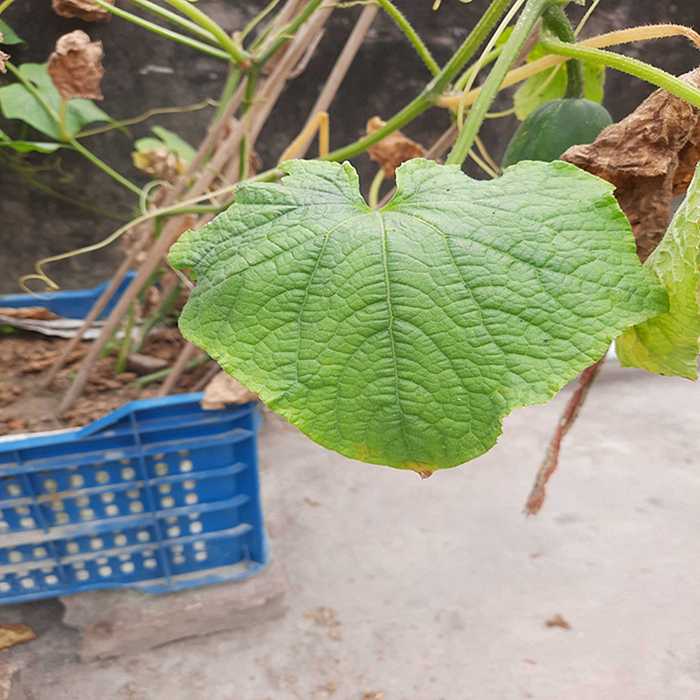
Plant: Cucumber
Label: Fresh leaf